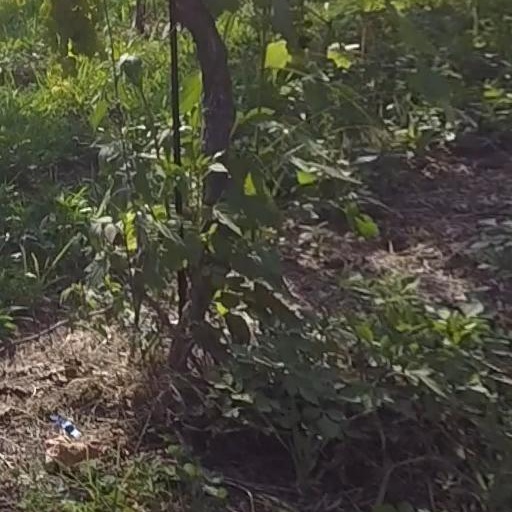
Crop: grape